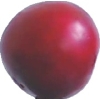
Label: cherry_wax_red